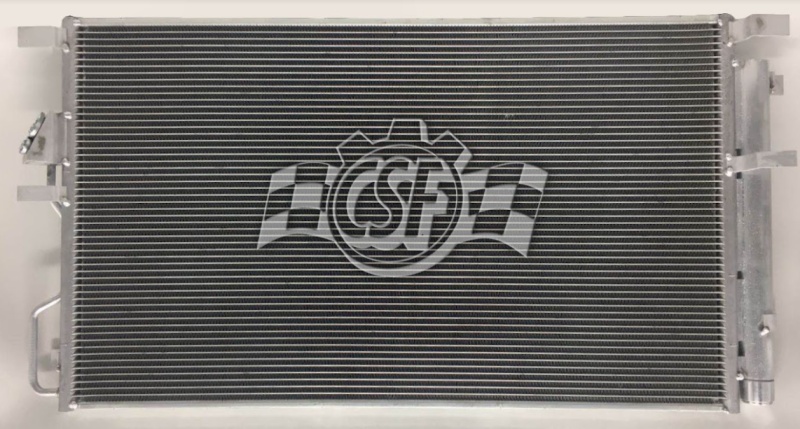
CSF 17-19 Kia Sportage 2.4L A/C Condenser
CSF 17-19 Kia Sportage 2.4L A/C Condenser
Brand: CSF
Category: Vehicles & Parts > Vehicle Parts & Accessories > Motor Vehicle Parts > Motor Vehicle Climate Control > AC Condensers